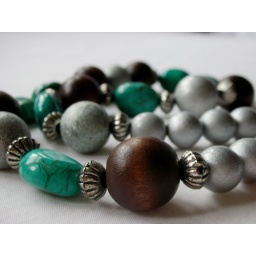
turquoise, wooden ball beads in beown and metallic silver, linked with Tibetan style spacers.